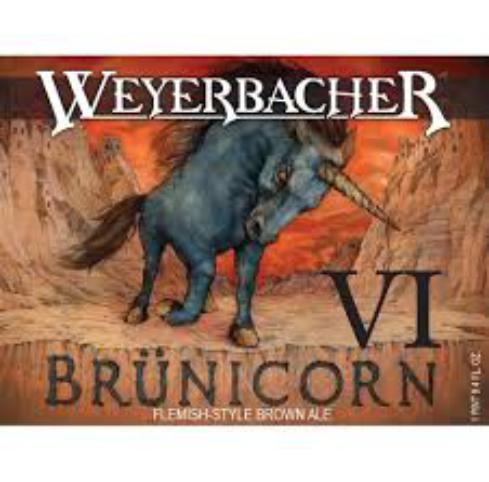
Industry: Necessities